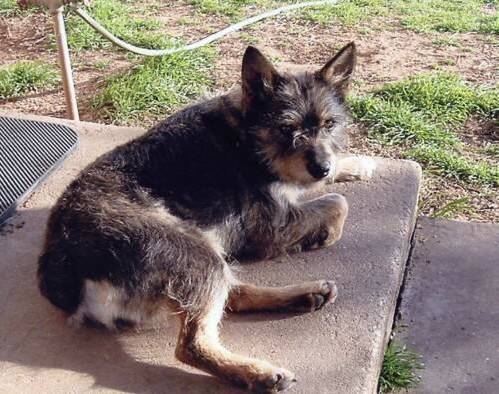
Label: dog